Thinking of You (Katy Perry song)

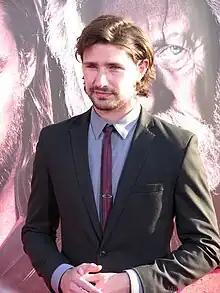
Matt Dallas portrays Perry's soldier love interest in the commercial music video.

In the United States, "Thinking of You" attained moderate success. The song debuted on the US "Billboard" component chart Bubbling Under Hot 100 at number five. Three weeks later, it entered the primary Hot 100 chart at number 79; having climbed to number 50 in the following week. It rose fifteen spots one week after, giving the track the title of "Greatest Digital Gainer" for that chart issue. The following week, it reached a peak of number 29, where it stayed for more two weeks. By the seventh week spent on the chart, the song moved to number 31; from there on, it started plummeting down the chart. Following a chart progression of 34– 44– 51– 55– 67– 68– 84, it left the chart at number 91 on the May 9 chart issue. "Thinking of You" has sold 1.1 million copies in the United States as of January 2015.